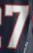
Number: 7